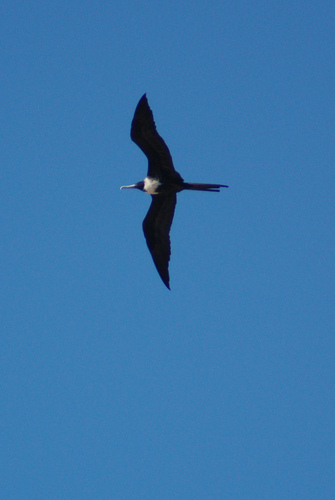
this is a large black bird with a grey beak, white breast and a long blunt tail.
this black bird has a forked tail, a white breast, and a grey bill.
this bird is white and black in color with a long wingspan.
this bird is mostly black with a white breast, and long hooked bill.
medium to large black and white bird with long white beak
this bird has wings that are black and has a white chest
this bird has a white throat and chest and all black feathers covering the rest of its body.
this bird has a black crown as well as a white breast
this bird has a long tan bill with a black throat and long black wings.
the bird is small with a pointed bill, has a bill that is long and the wings are black.
Species: Frigatebird